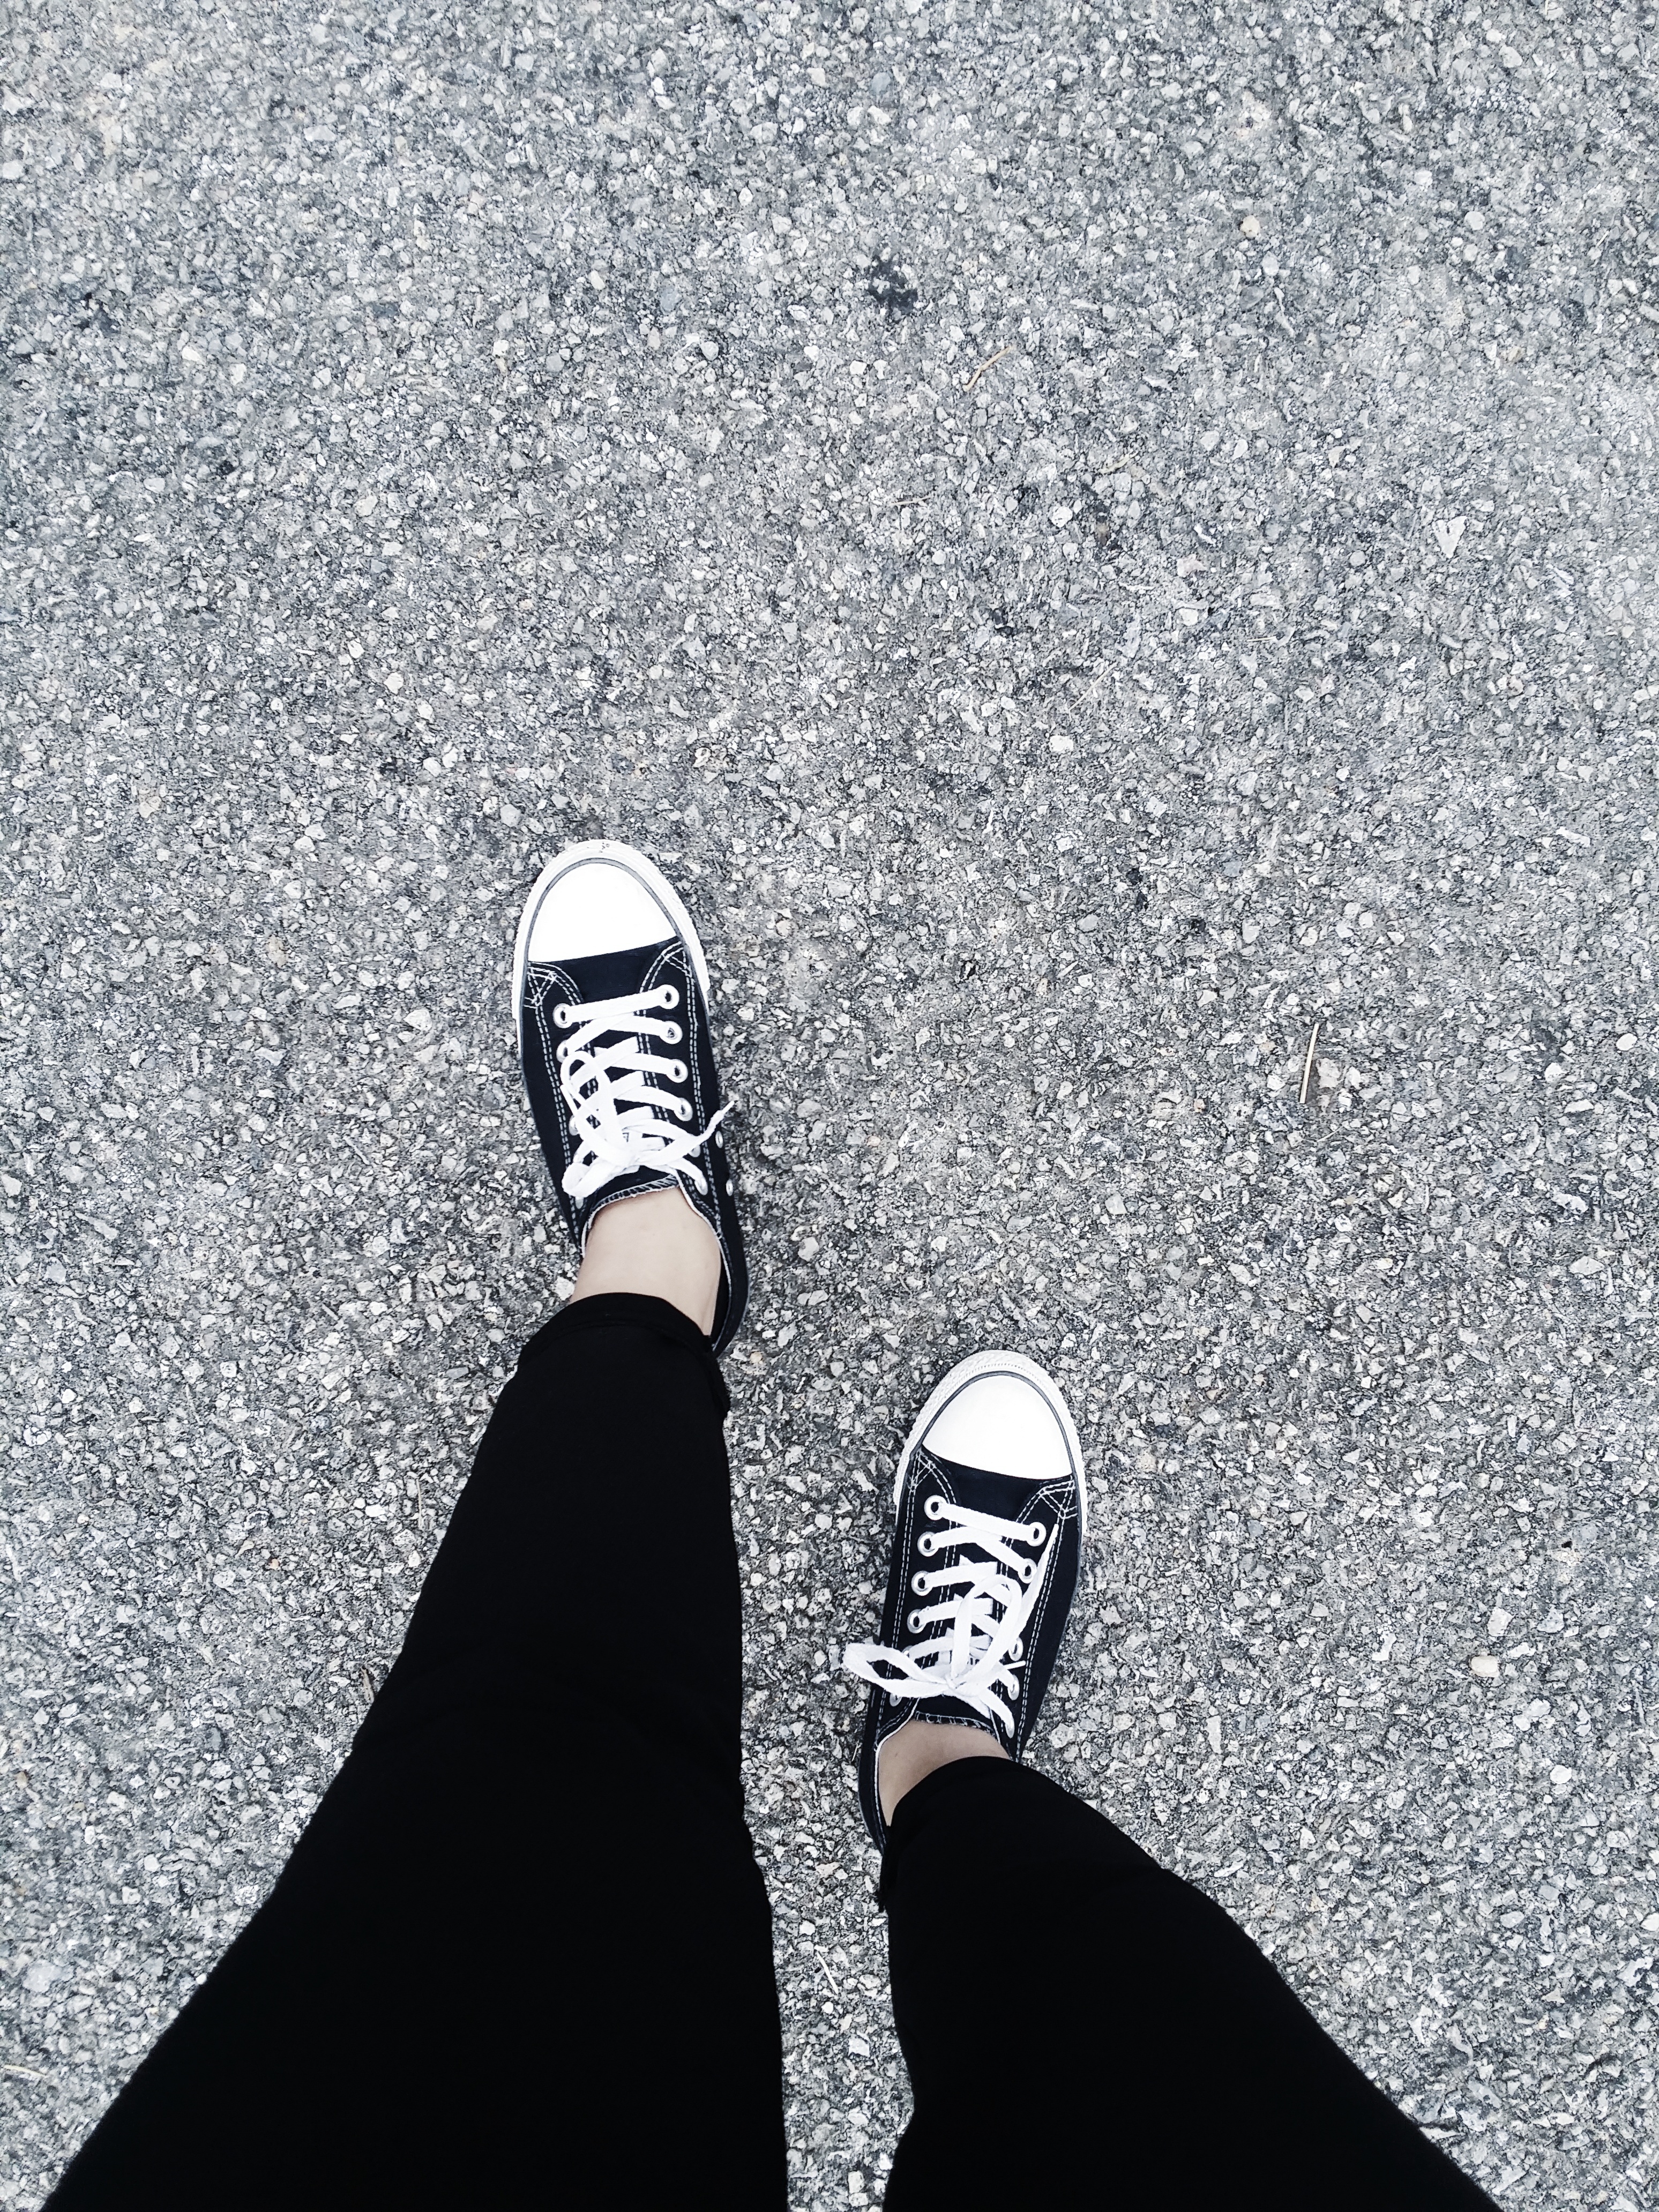
shoe, black and white, road, white, ground, pattern, spring, foot, shadow, fashion, black, monochrome, hipster, footwear, shape, monochrome photography, converse shoes, black pants